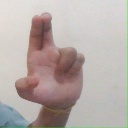
अक्षर: आ